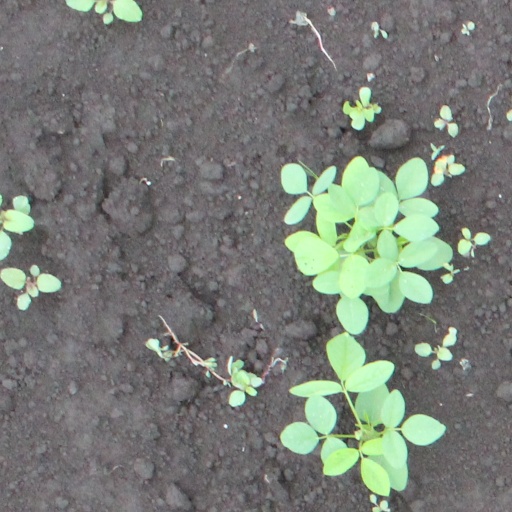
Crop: soybean